Journey to the Seventh Planet

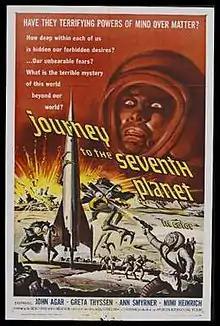
Theatrical release poster

Journey to the Seventh Planet is a 1962 Danish-American science fiction film. It was directed by Sid Pink, written by Pink and Ib Melchior, and shot in Denmark with a budget of only US$75,000.